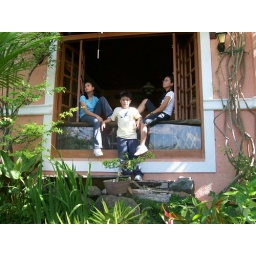
kids on terrace window at Rudi's house in Antipolo